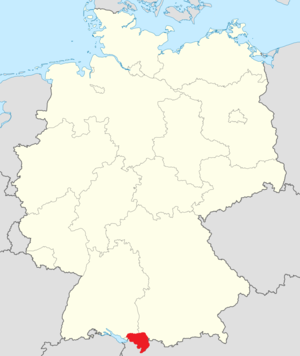
L’Allgäu est un territoire s'étendant au sud-ouest de la Souabe ainsi que dans une petite partie du sud-est du Bade-Wurtemberg.